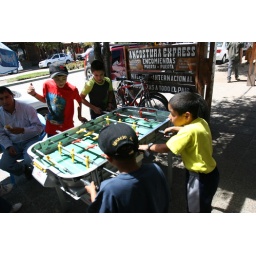
Kids playing table football. Notice the one in the red t-shirt is wearing a yankee's cap.